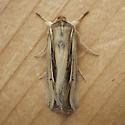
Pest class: wheathead_armyworm_Dargida_diffusa